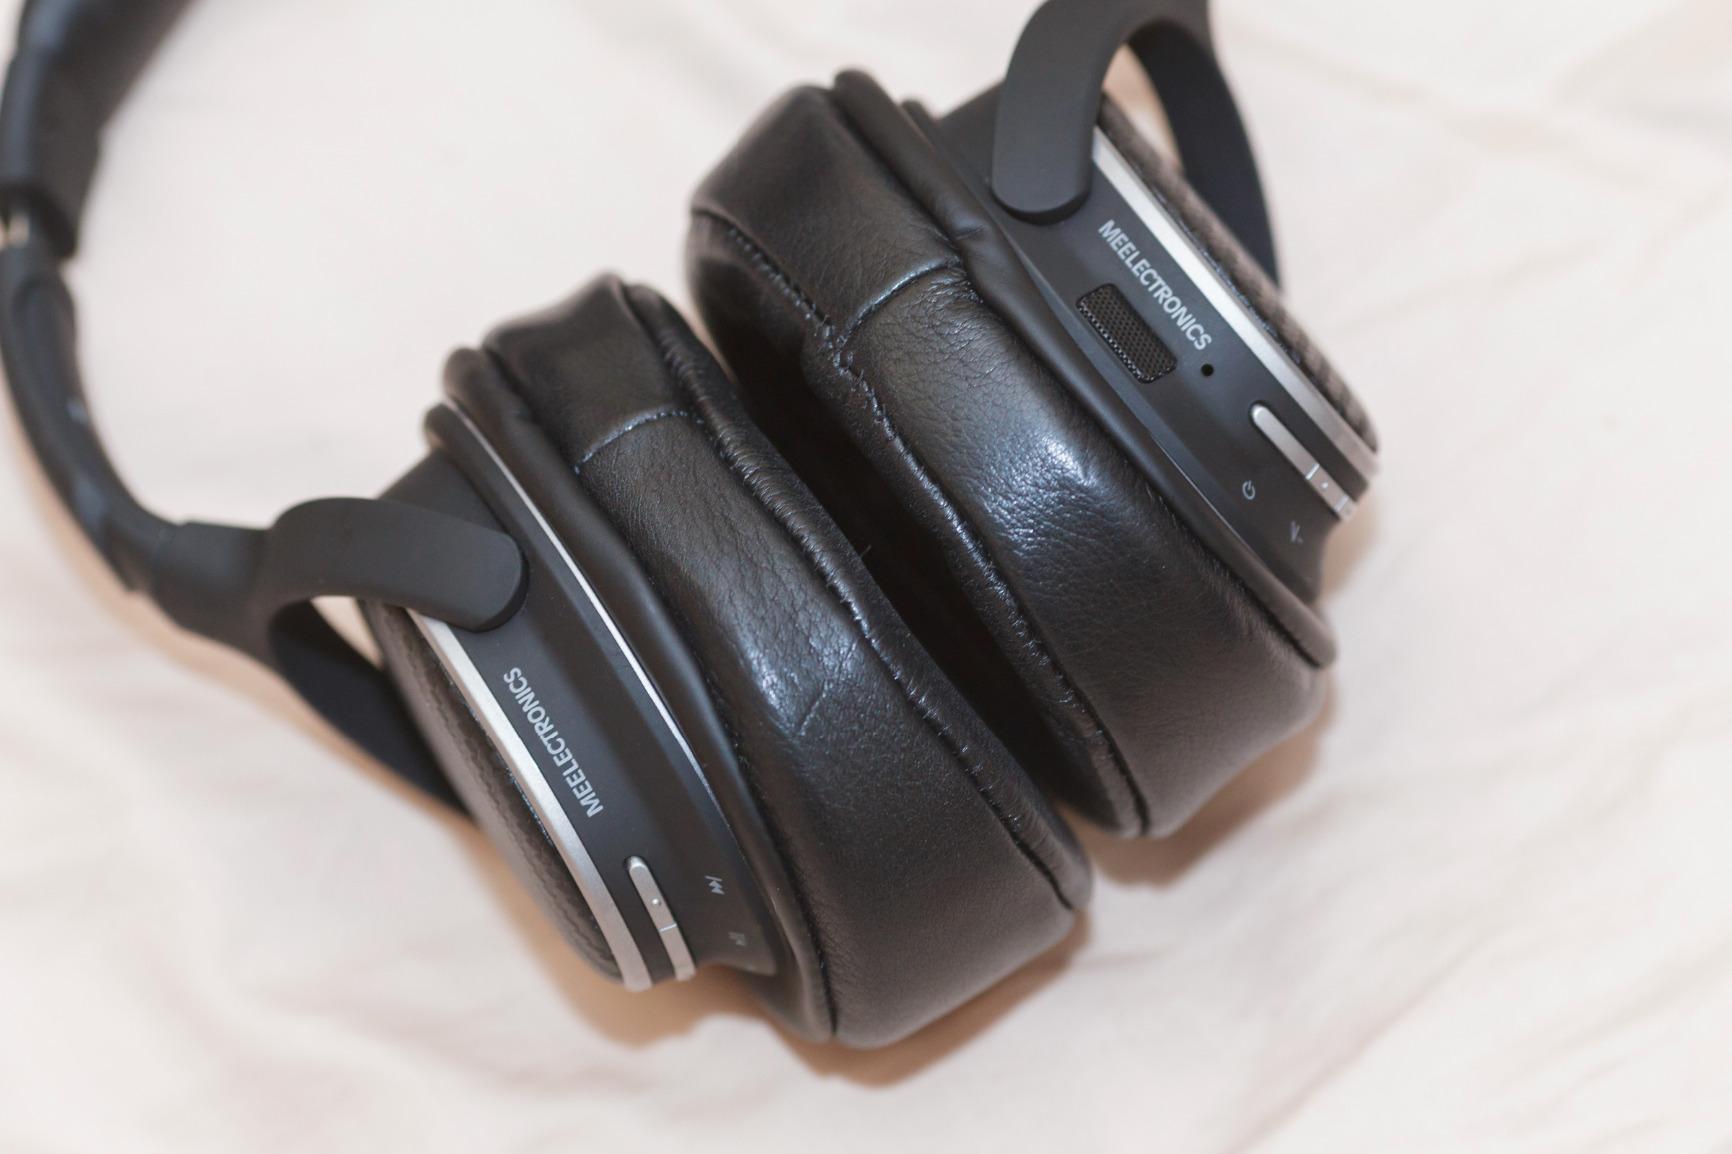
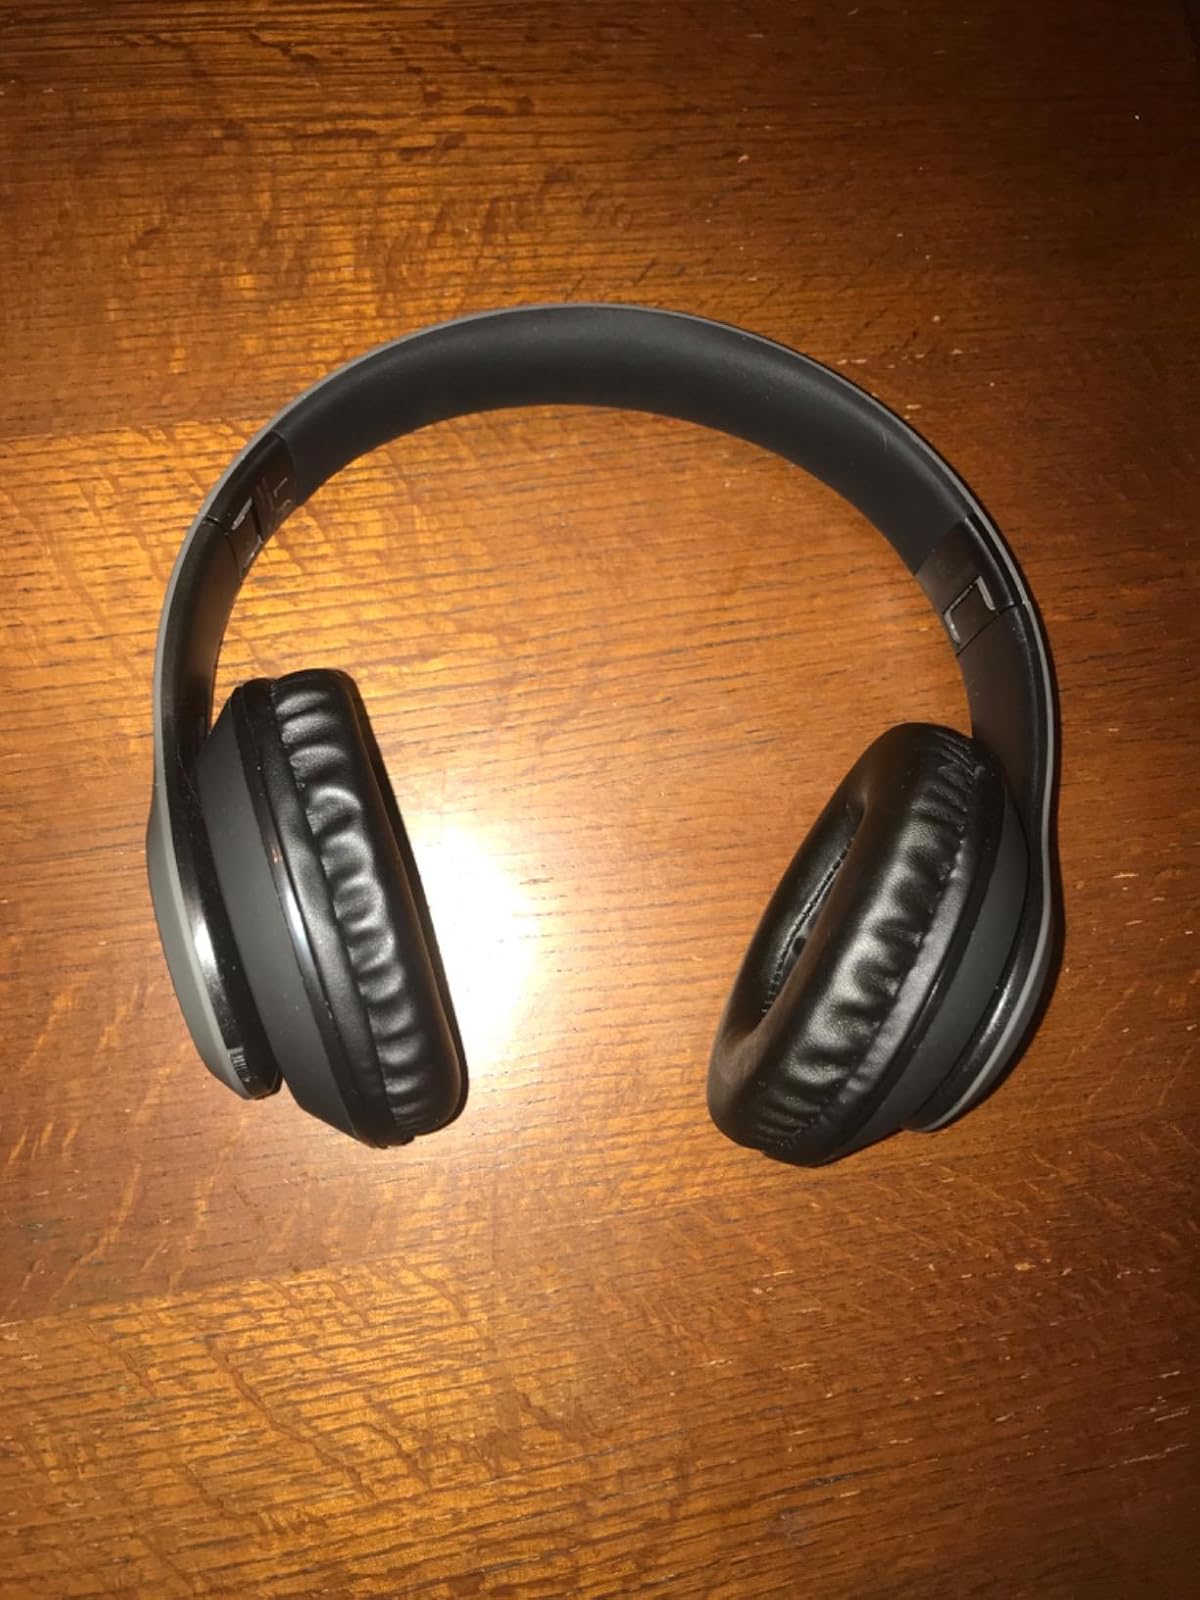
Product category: headphones
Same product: no